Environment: real
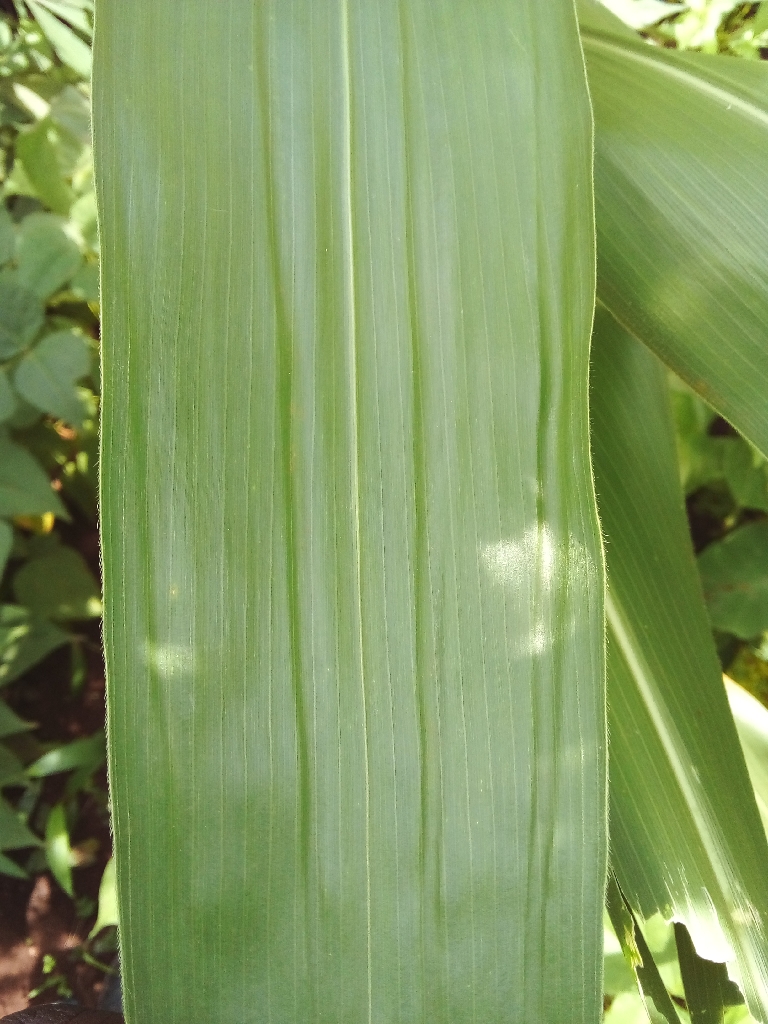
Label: healthy